Liverpool Irish

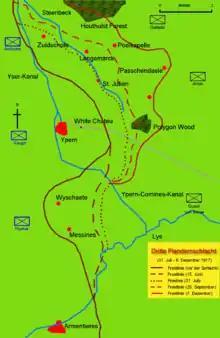
Map detailing the progression of the Third Battle of Ypres (31 July–10 November 1917.

Orders were received in early January that the Liverpool Irish and its brigade were to transfer to the 55th (West Lancashire) Division. Dismantled in the early stages of the war when its constituent battalions were deployed to overseas theatres, the 55th reformed at Hallencourt under command of Major-General Hugh Jeudwine. Specially-trained volunteers from the Liverpool Irish were selected to conduct the division's first major raid on German trenches, at Ransart on the night of 17 April. Split into two parties of wirecutters and raiders, the Liverpool Irish entered the trench system and proceeded to grenade three dug-outs and destroy a munitions store The raiders' sole fatality, Second-Lieutenant Edward Felix Baxter, was awarded a posthumous Victoria Cross.